Lower Landing Archeological District

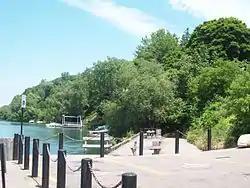
Lower Landing Archeological District, June 2009

Lower Landing Archeological District is a historic archeological site located at Lewiston in Niagara County, New York. The district comprises the area that served as the western end of the portage for goods around Niagara Falls. It is located on east bank of the Niagara River.